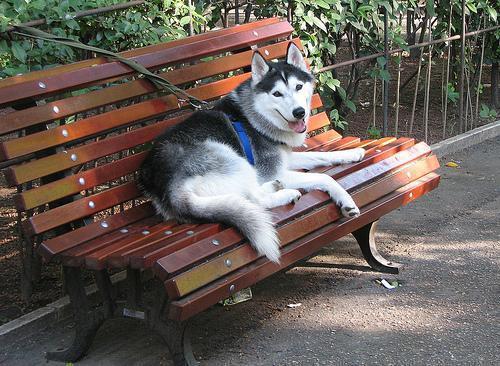
Eskimo_dog